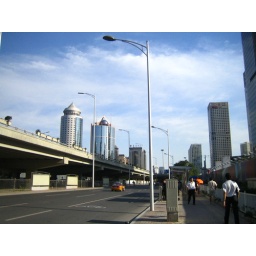
wonderfully clear blue skies, rare days in beijing.